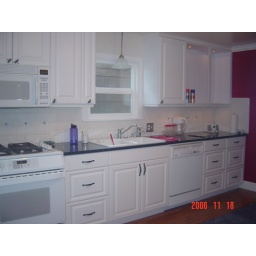
Done except glass doors upper right not in yet.